Paulina Dávila

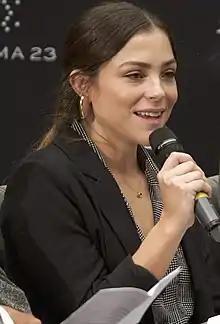
Dávila in 2018

Dávila was born in Medellín, Colombia, and raised in Santa Marta, where she lived until she finished high school. She then moved to Bogotá to obtain her Visual Arts degree from the Pontifical Xavierian University. One of her cousins is Modern Family actress Sofia Vergara.